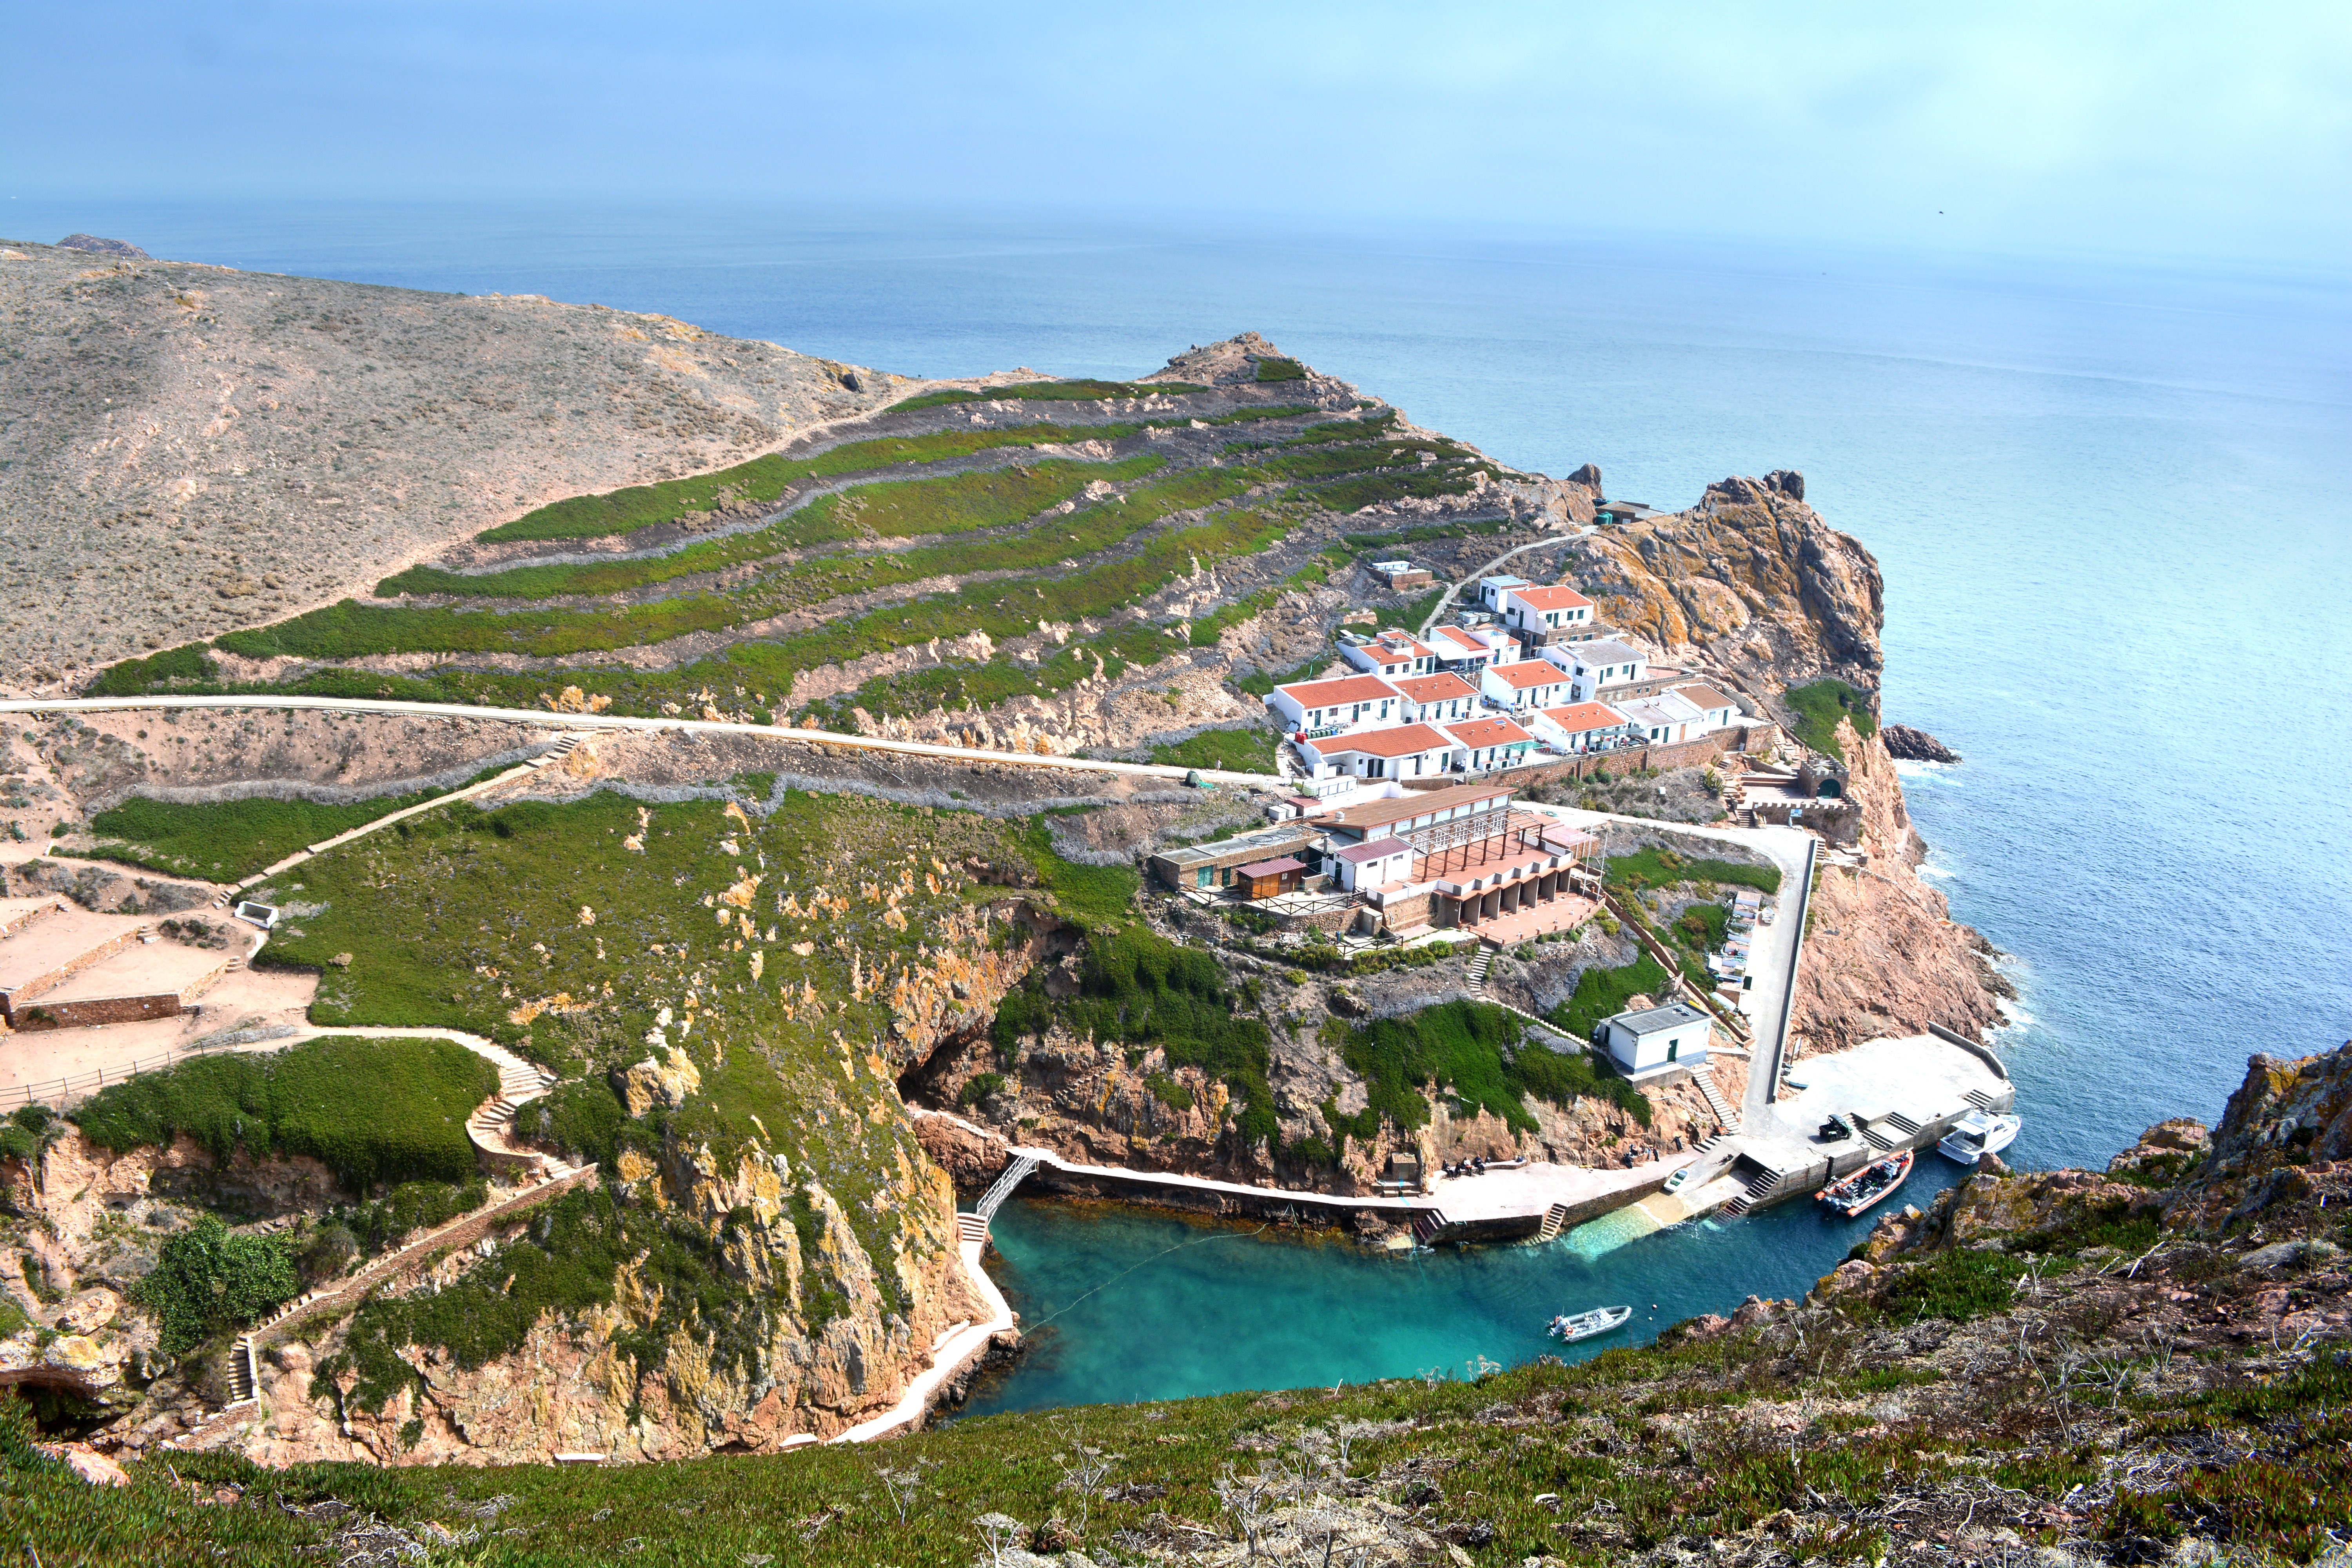
beach, landscape, sea, coast, nature, ocean, shore, town, vacation, cliff, cove, bay, island, tourism, terrain, body of water, mar, beauty, portugal, natural beauty, cape, islet, clean water, landform, blue sea, aerial photography, geographical feature, berlengas, berlenga island